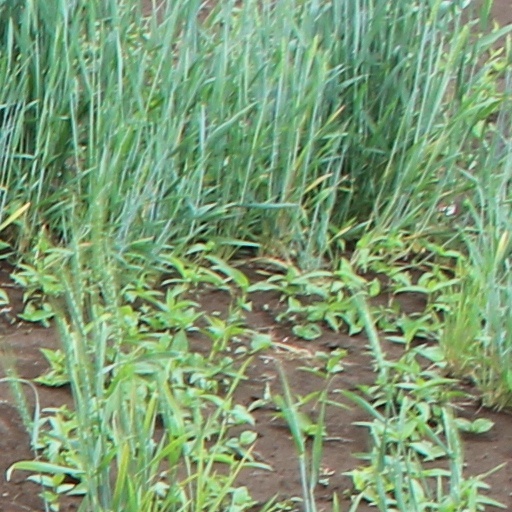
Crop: wheat